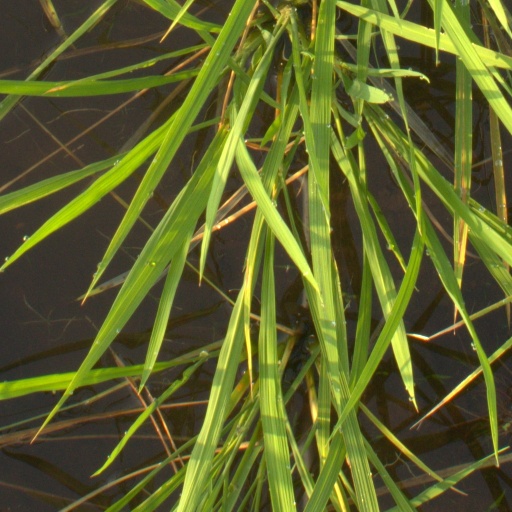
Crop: rice